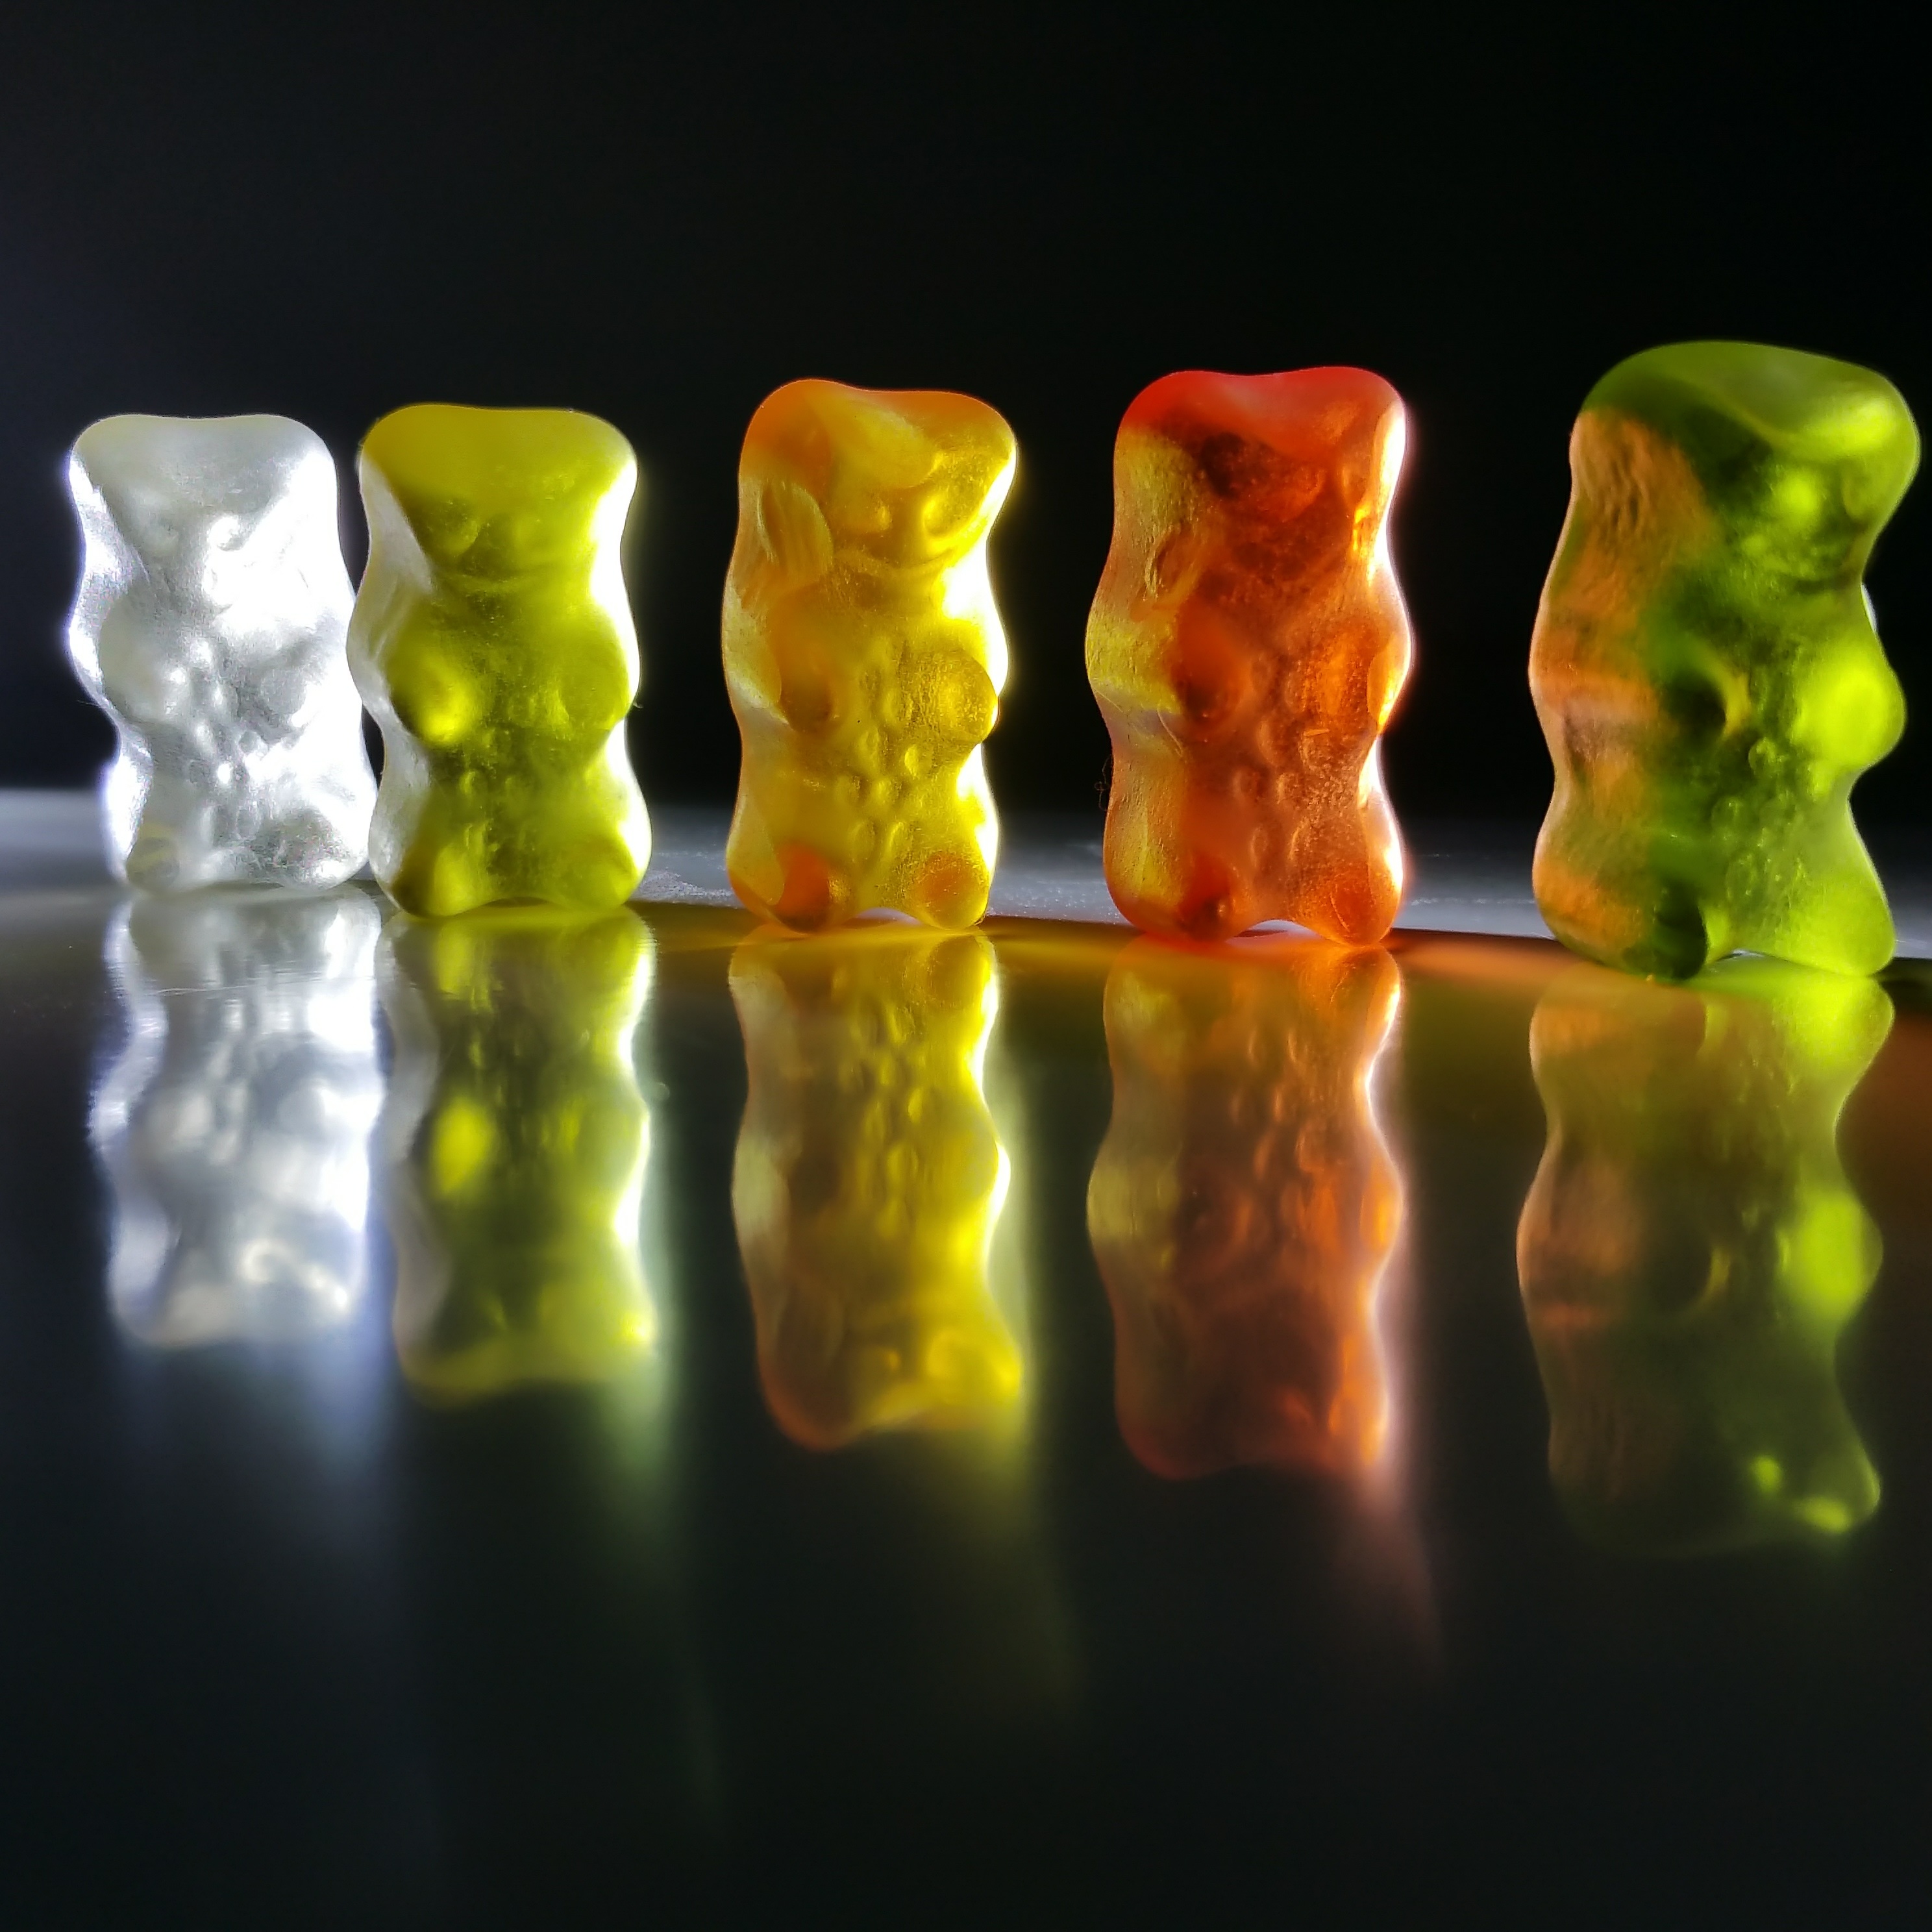
bear, flame, yellow, background image, games, macro photography, haribo, gummib rchen, gummi bears, fruit jelly, gummi candy